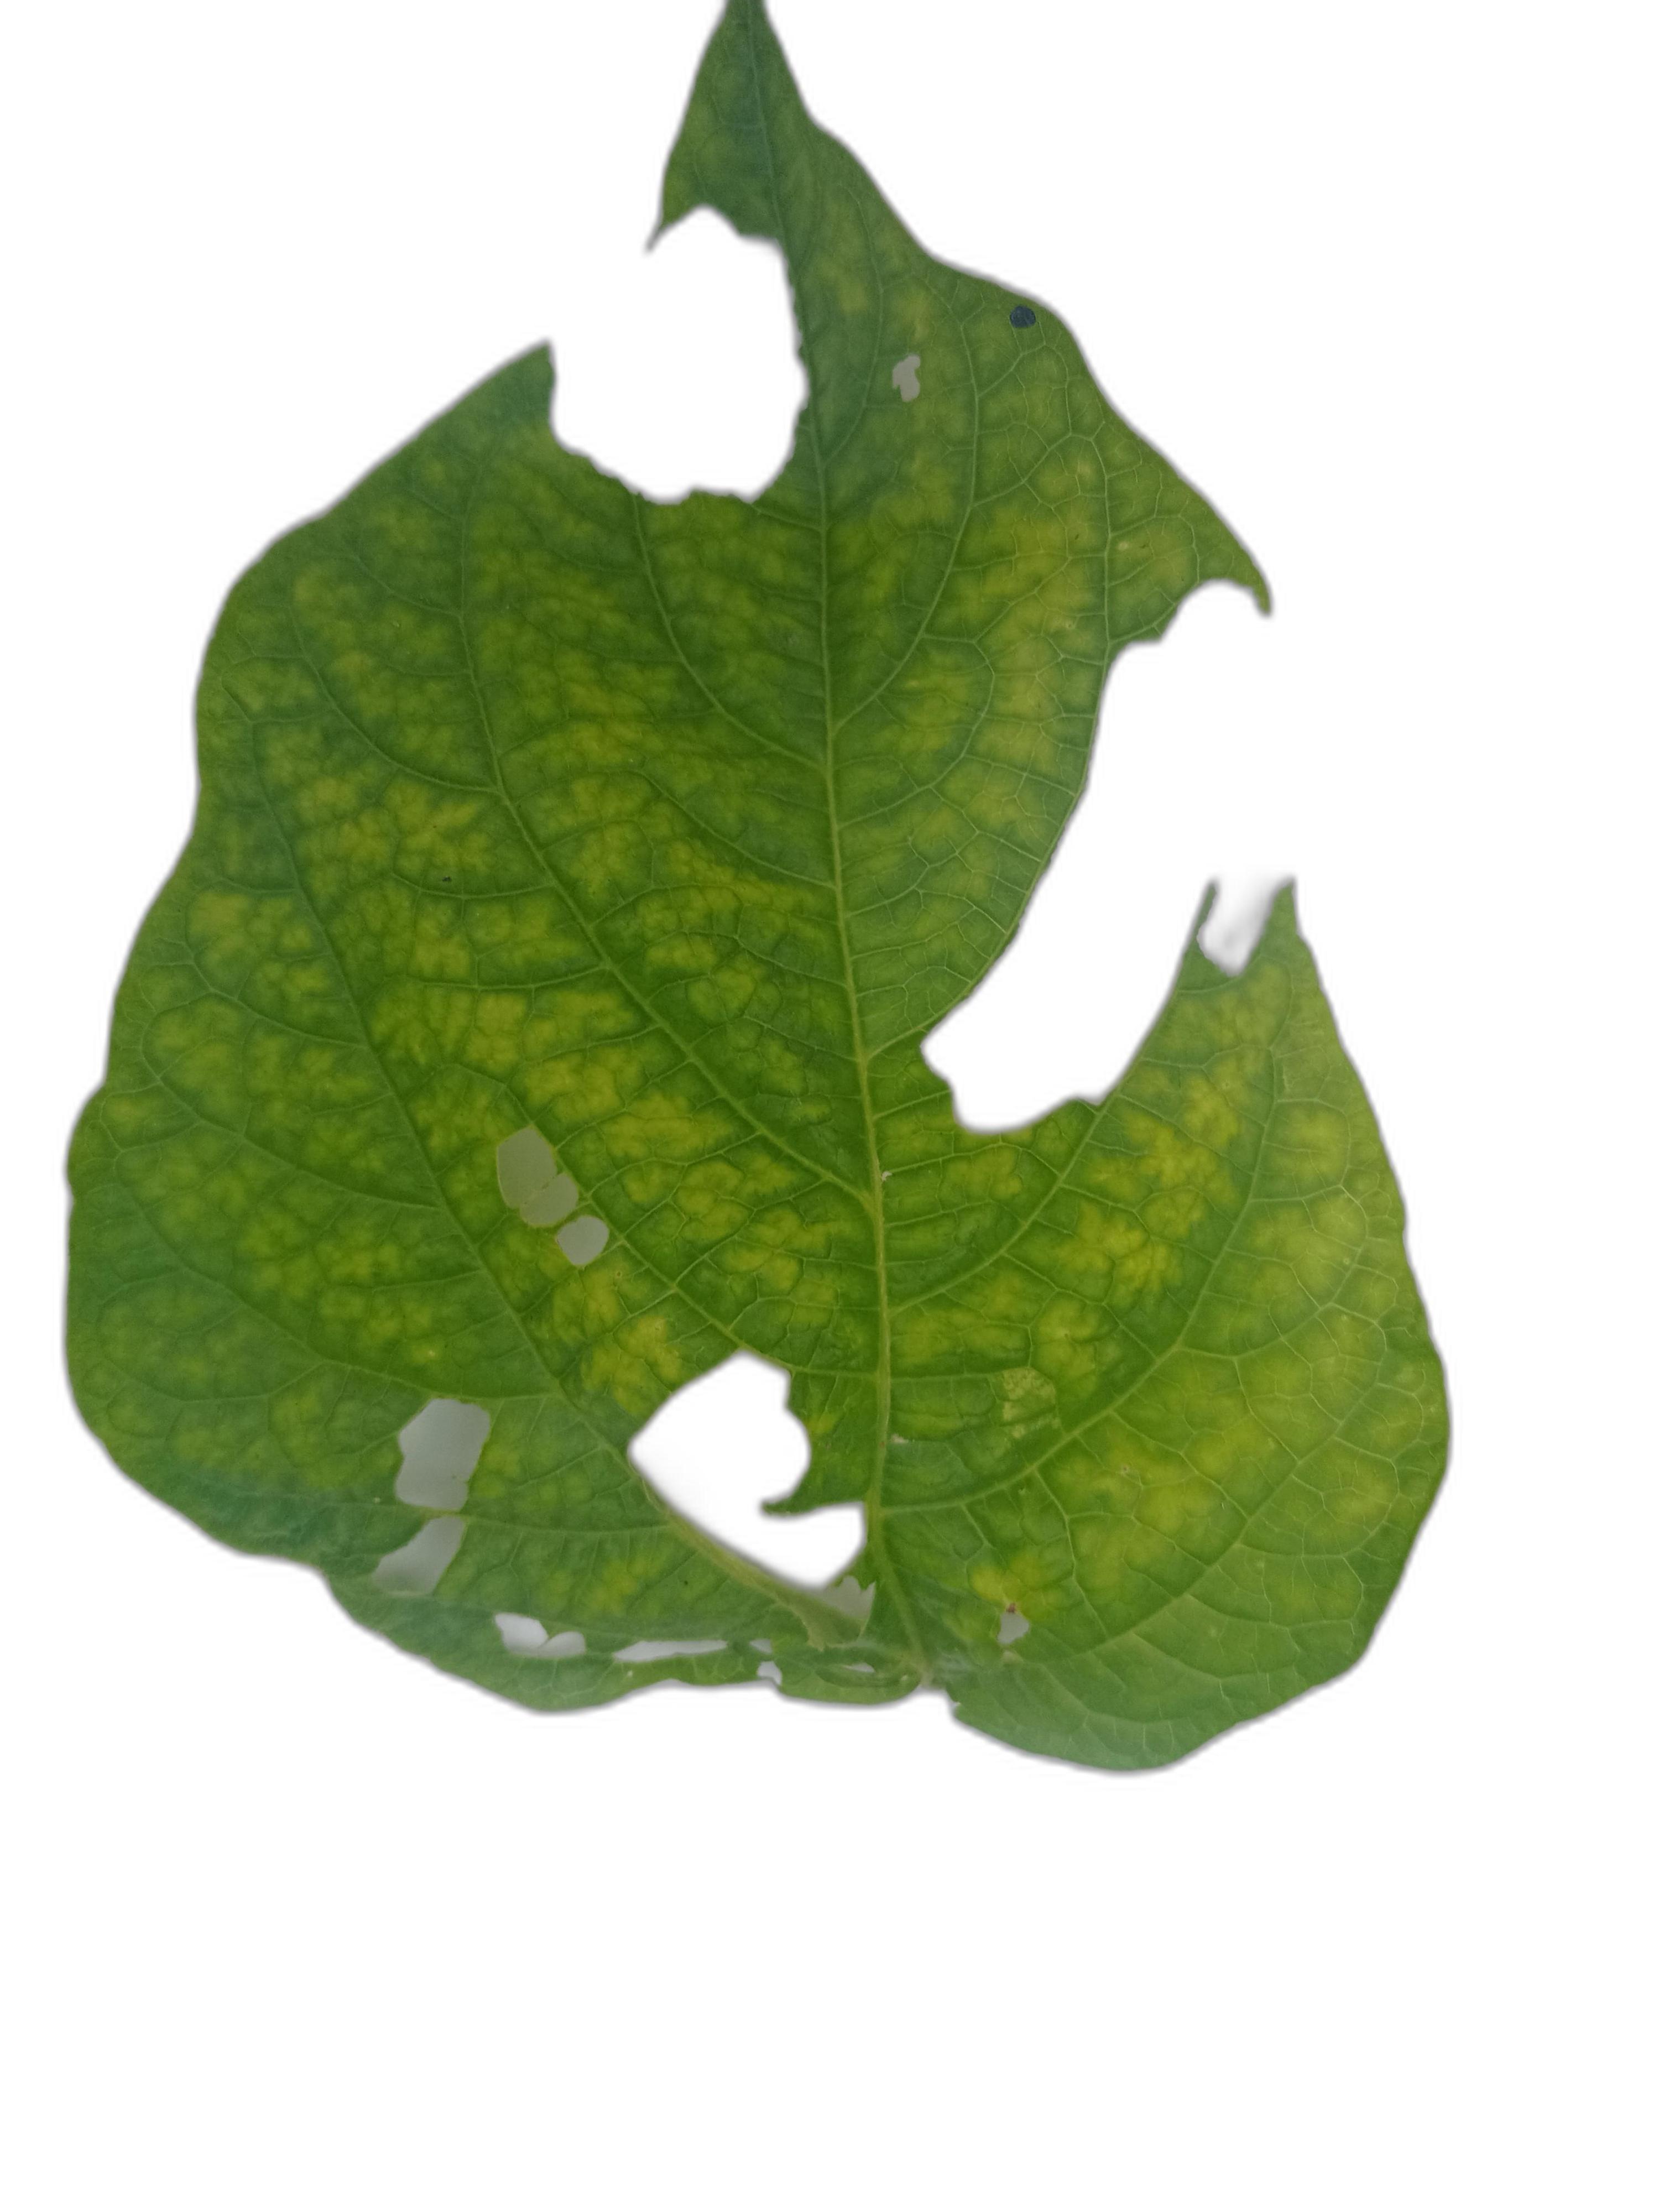
Label: Leaf Crinkle